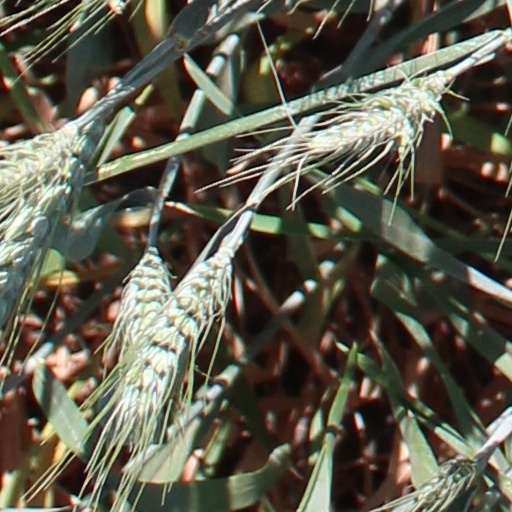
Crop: wheat